Great Heathen Army

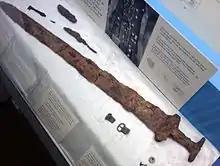
A sword of a Viking buried at Repton in Mercia. This sword is now in Derby Museum.

In late 878, Guthrum's band withdrew to Cirencester, in the kingdom of Mercia. Then, probably in late 879, it moved to East Anglia, where Guthrum, who was also known by his baptismal name of Aethelstan, reigned as king until his death in 890. The part of the army that did not go with Guthrum mostly went on to more settled lives in Northumbria and York. Some may have settled in Mercia. Evidence for this is the presence of two Viking cemeteries in Derbyshire that are believed to be connected to the Great Army, at Repton and at Heath Wood.